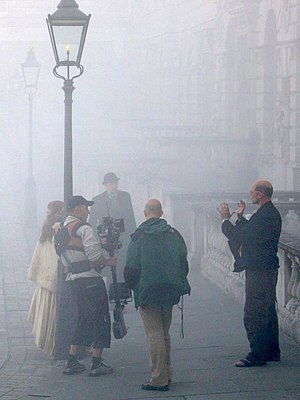
Filminstruktør
En filminstruktør (t.h.) instruerer skuespillere og filmhold under indspilningen af en film i London.
En filminstruktør er den person på filmholdet, der har det kunstneriske ansvar for produktionen af en film og dermed visualiseringen af filmmanuskriptet. Filminstruktøren orkestrerer filmens kreative og dramatiske aspekter og instruerer det tekniske filmhold og skuespillerne under indspilningen af filmen. Ud over at instruere handlingen foran kameraet, herunder skuespillet og dialogen, orkestrerer instruktøren også kameraindstillinger og -bevægelser, lyd, lyssætning og alle andre aspekter, der bidrager til filmens endelige audiovisuelle udtryk.